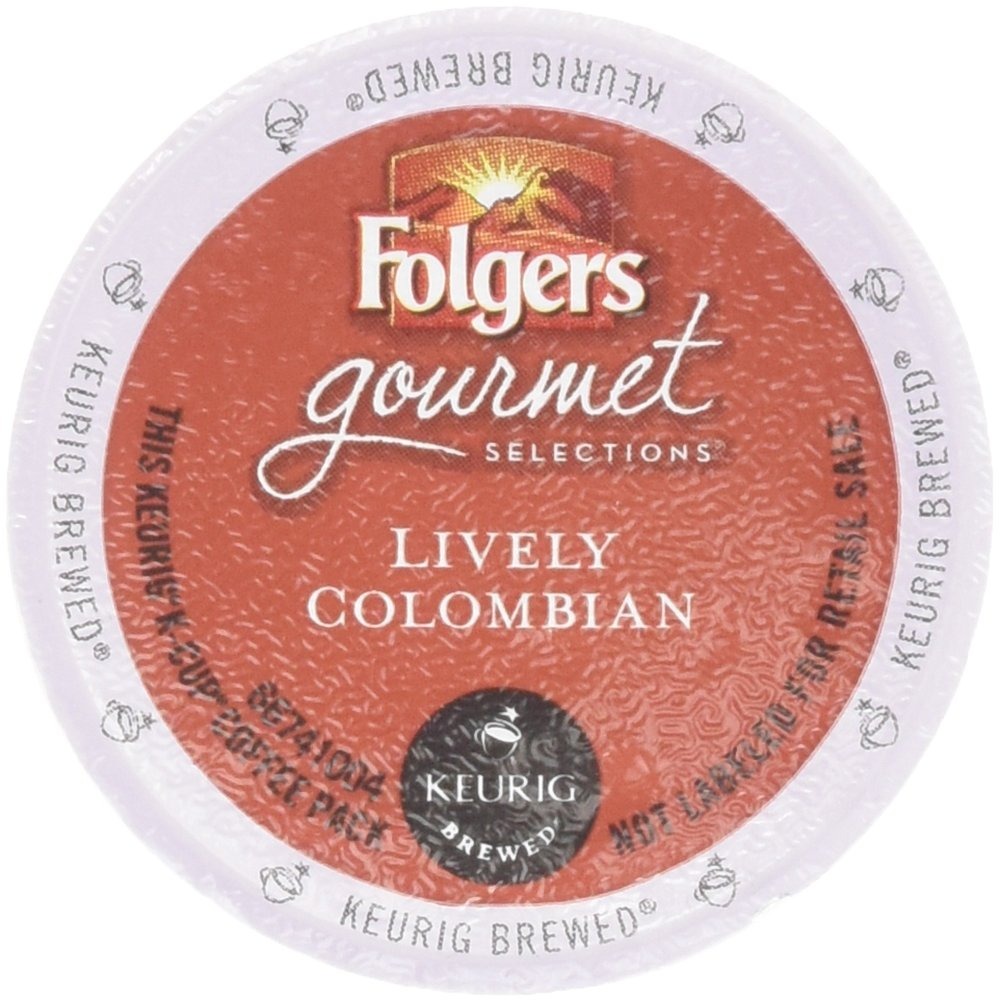
Item Name: Folgers Gormet Selections K-Cup Lively Columbian Medium Roast 18 Count
Value: 18.0
Unit: count

Price: 13.28